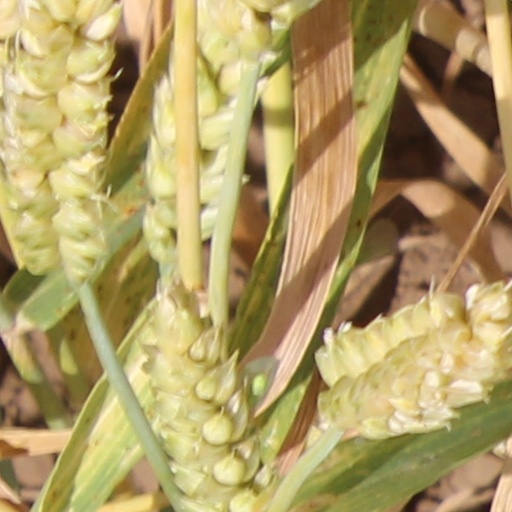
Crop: wheat